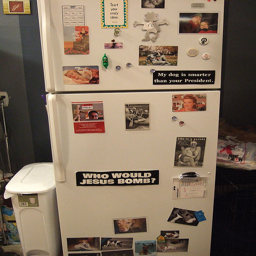
A white refrigerator freezer sitting next to a trash can.
A large refrigerator is covered with pictures, papers, stickers, magnets and buttons.
Kitchen refrigerator with pictures and other items displayed on doors.
A refrigerator fully decorated with assorted photos, magnets and news clippings.
a white  fridge covered with photos and stickers